Khalid Choukoud

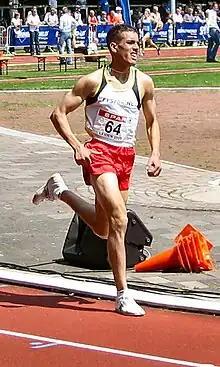

Khalid Choukoud (born 23 March 1986) is a Dutch athlete who specializes in the marathon.